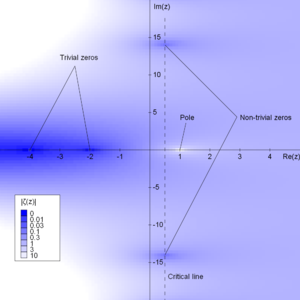
En mathématiques et plus précisément en théorie algébrique des nombres, l’arithmétique modulaire est un ensemble de méthodes permettant la résolution de problèmes sur les nombres entiers. Ces méthodes dérivent de l’étude du reste obtenu par une division euclidienne.
En mathématiques, l'hypothèse de Riemann est une conjecture formulée en 1859 par le mathématicien allemand Bernhard Riemann, selon laquelle les zéros non triviaux de la fonction zêta de Riemann ont tous une partie réelle égale à 1/2. Sa démonstration améliorerait la connaissance de la répartition des nombres premiers et ouvrirait des nouveaux domaines aux mathématiques.